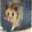
Label: hamster